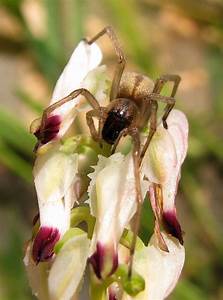
Label: spider